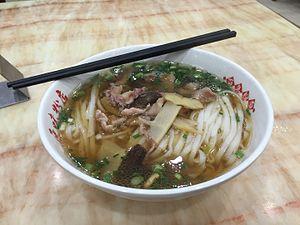
La cuisine du Hunan, communément appelée xiāng cài est une cuisine d'une province méridionale de la Chine, dont le nom provient du fait qu'elle est située au sud du lac Dongting. Le chef-lieu est Changsha, situé au bord de la rivière Xiang. Les hivers sont frais et humides, et les étés sont lourds et orageux.